Davey Tree Expert Company

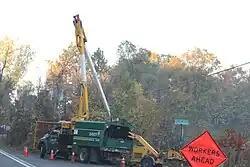
Davey tree trimming operation Superior Township, Michigan

The company operates in two segments, residential/commercial, and utility. It has research, technical support, and laboratory diagnostic facilities. The residential/commercial segment is involved in the treatment, preservation, maintenance, removal, and planting of trees, shrubs, and other plant life. The segment's services also include landscaping, grounds maintenance, tree surgery, as well as the application of fertilizers, herbicides, and insecticides. The utility services segment engages vegetation management around power lines, rights-of-way, and chemical brush control services; and natural resource management and consulting, forestry research and development, and environmental planning services.